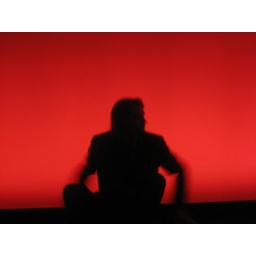
Myself in front of a red wall